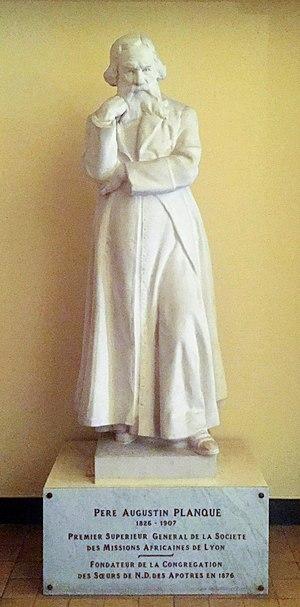
Musée africain de Lyon - statue d'Augustin Planque
Augustin Planque, né le 25 juillet 1826 à Chemy et mort le 21 août 1907, est un missionnaire français. Il a dirigé, pendant quarante-huit ans, la Société des missions africaines, à partir de 1859, à la mort de Mᵍʳ de Marion-Brésillac. En 1876, il fonde la congrégation des Sœurs missionnaires de Notre-Dame des Apôtres.